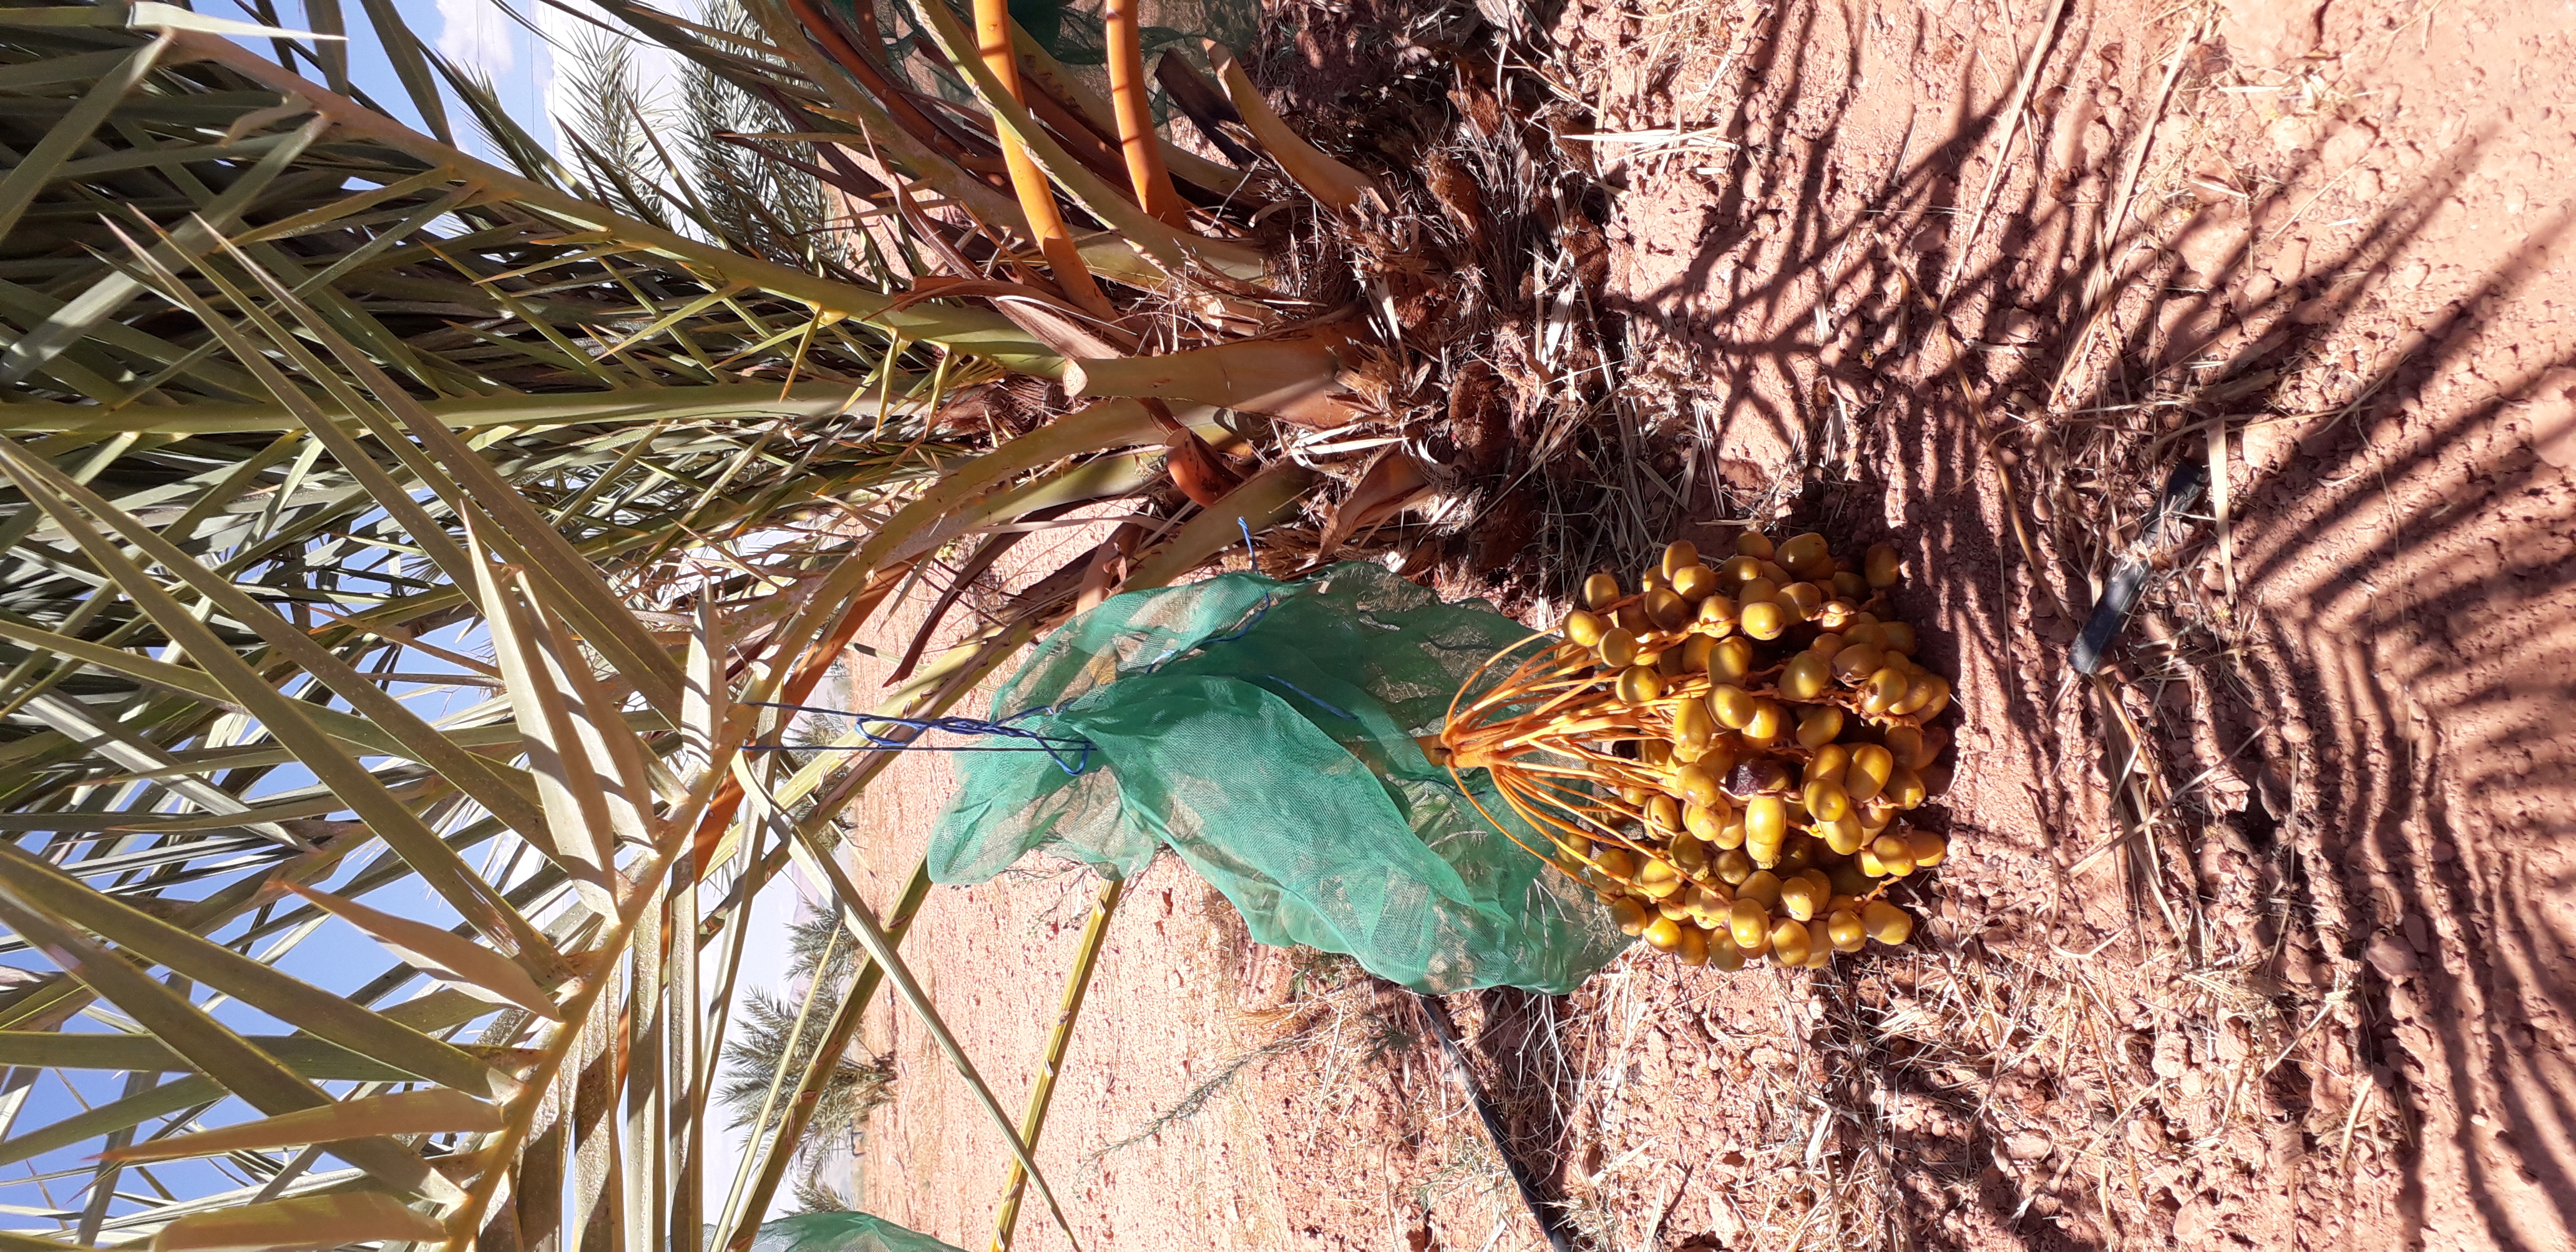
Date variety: Boufagous